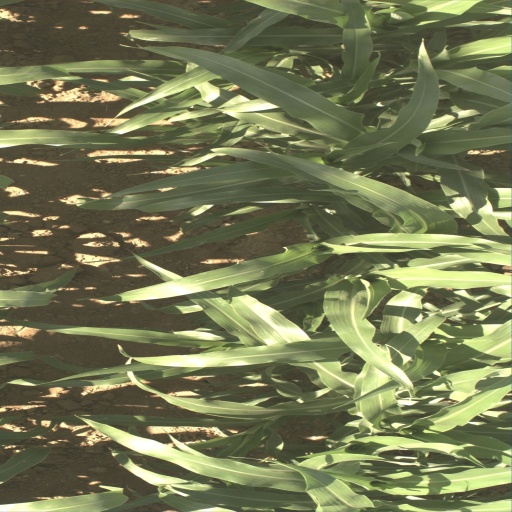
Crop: sorghum